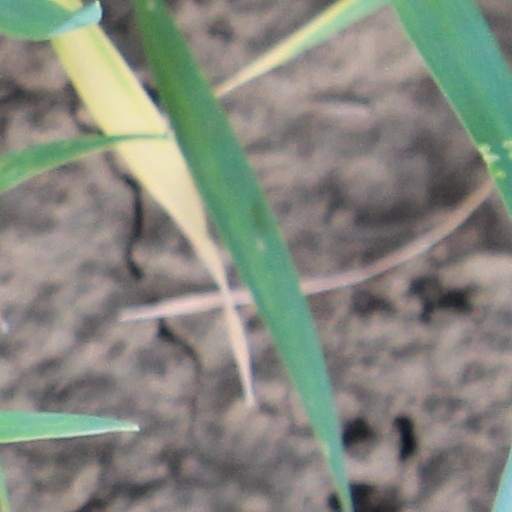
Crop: wheat